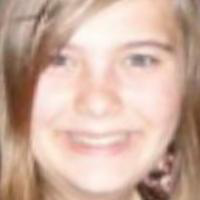
Age group: age 11-20